Naan Petra Selvam

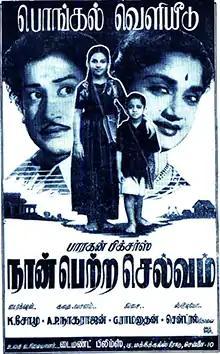
Theatrical release poster

Naan Petra Selvam is a 1956 Indian Tamil-language drama film directed by K. Somu and written by A. P. Nagarajan, starring Sivaji Ganesan and G. Varalakshmi. The film was released on 14 January 1956.